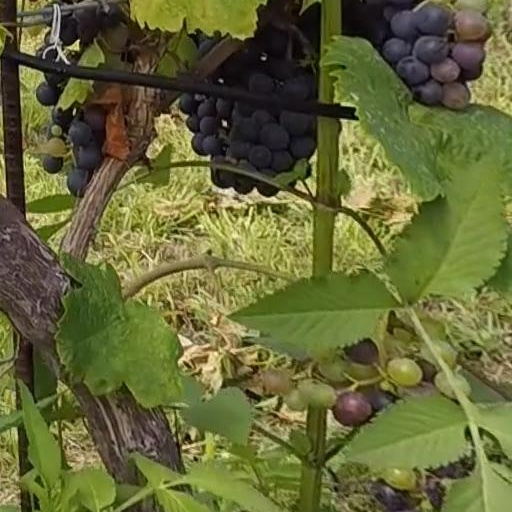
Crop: grape